Psychic

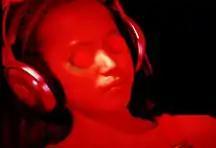
Participant of a Ganzfeld Experiment whose results have been criticized as being misinterpreted as evidence for telepathy

Parapsychological research has attempted to use random number generators to test for psychokinesis, mild sensory deprivation in the Ganzfeld experiment to test for extrasensory perception, and research trials conducted under contract by the U.S. government to investigate remote viewing. Critics such as Ed J. Gracely say that this evidence is not sufficient for acceptance, partly because the intrinsic probability of psychic phenomena is very small.